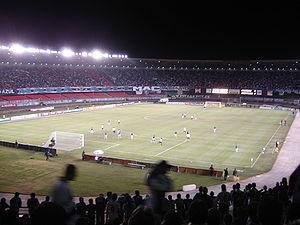
Mineirão, officiellement Estádio Governador Magalhães Pinto, est un stade de football situé à Belo Horizonte, dans l'État du Minas Gerais, au Brésil. Il fut inauguré le 5 septembre 1965.